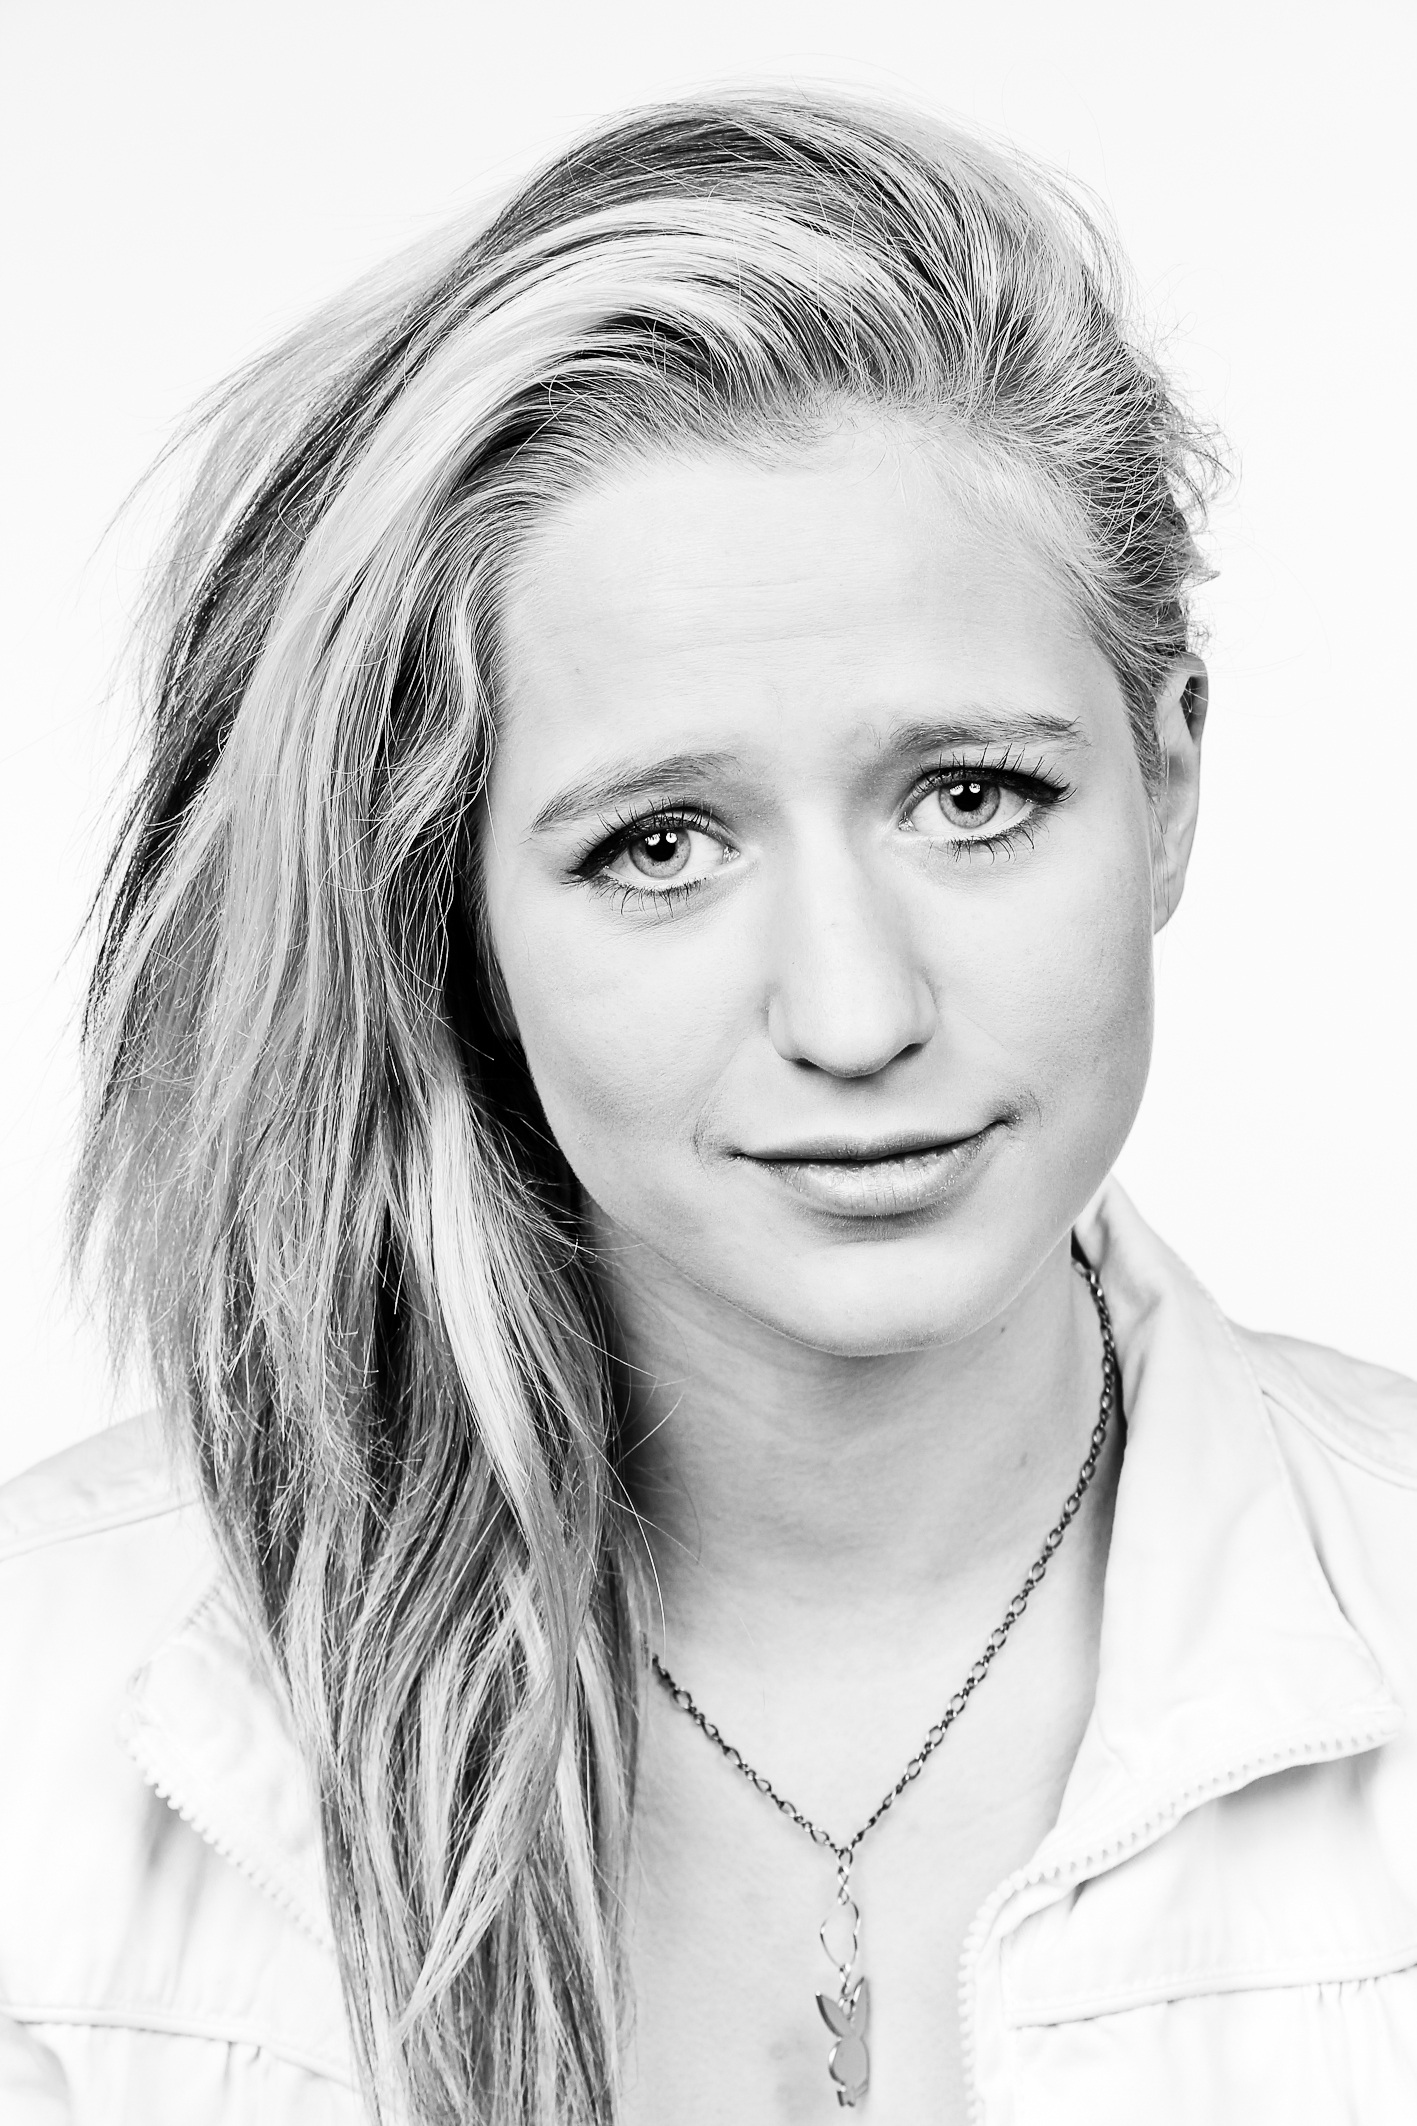
person, black and white, girl, hair, white, photography, portrait, model, monochrome, facial expression, hairstyle, smile, long hair, close up, face, nose, eyes, sketch, drawing, eye, head, beauty, pendant, photo shoot, brown hair, monochrome photography, portrait photography